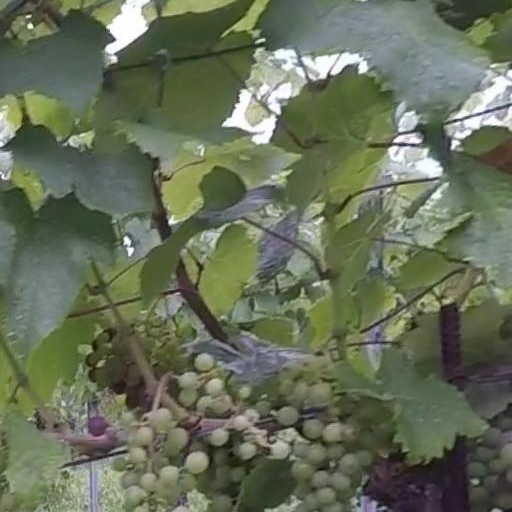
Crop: grape